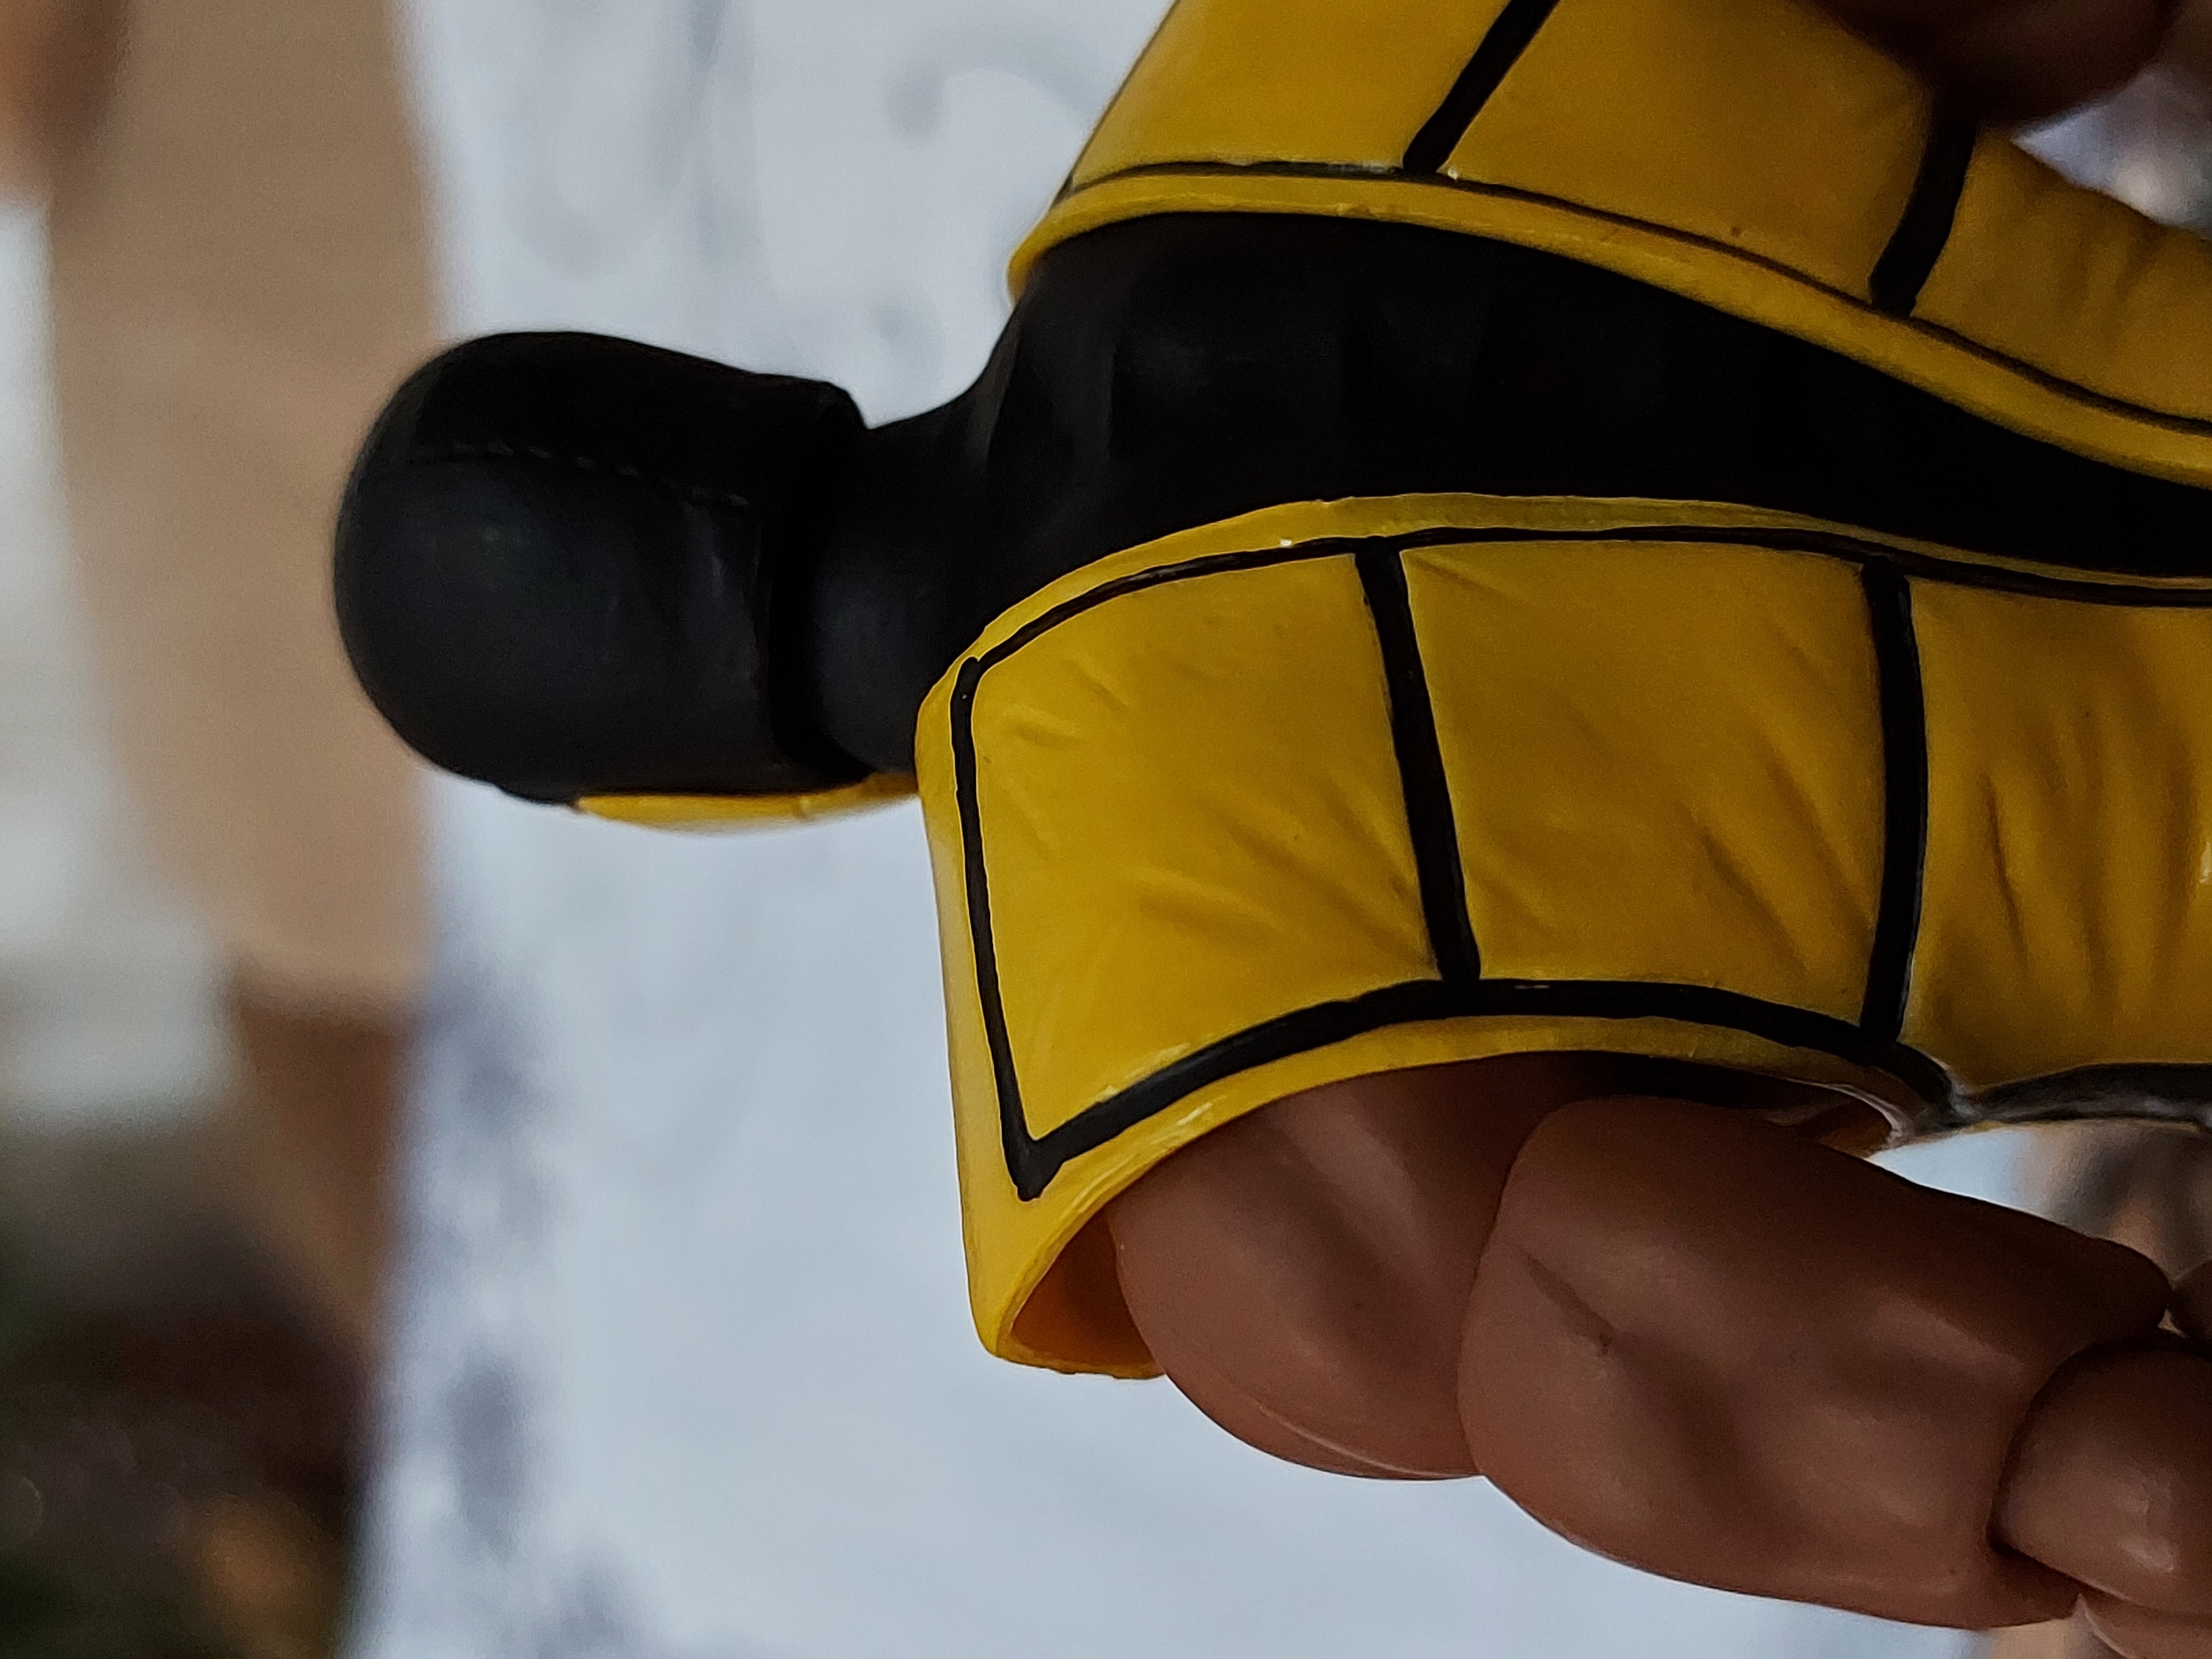
scorpion, storm, collectibles, leg, dress, sleeve, thigh, comfort, personal protective equipment, human leg, hat, fashion accessory, carmine, recreation, uniform, eyewear